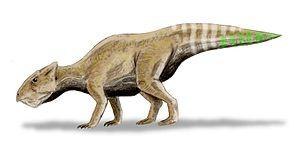
Yamaceratops est un genre éteint de dinosaures cératopsiens assez primitifs, découvert dans le Crétacé supérieur du désert de Gobi en Mongolie. Ses fossiles proviennent de la formation géologique de Javkhlant, datée lors de la découverte du Crétacé inférieur mais attribuée, suite à de nouvelles études en 2009, au Santonien, soit il y a environ entre 86,3 à 83,6 millions d'années.